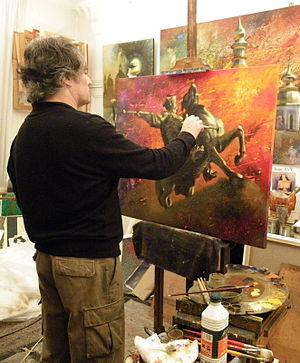
Jean Avy dans son atelier. Versailles. 2012